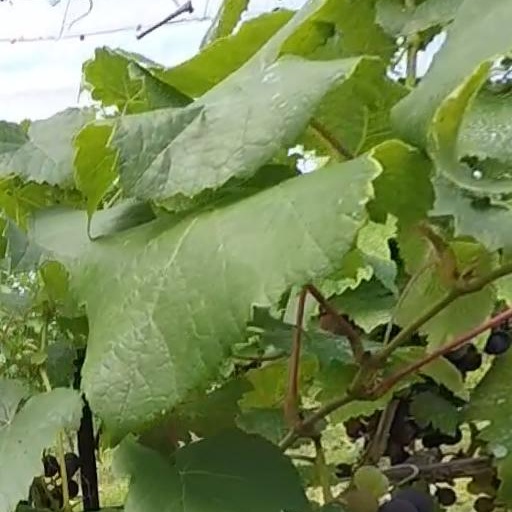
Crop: grape